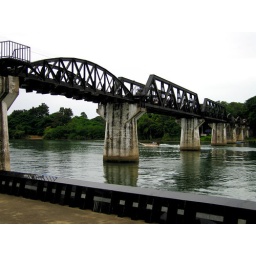
bridge over the river kwai